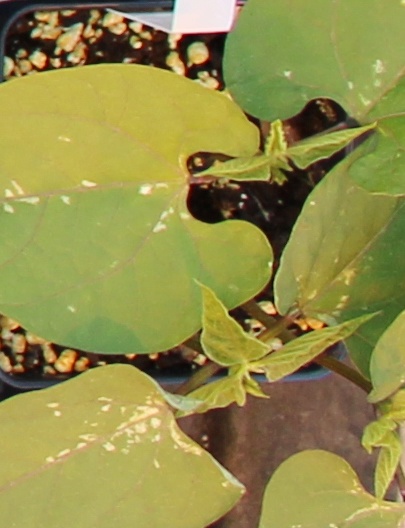
Label: Blackbean